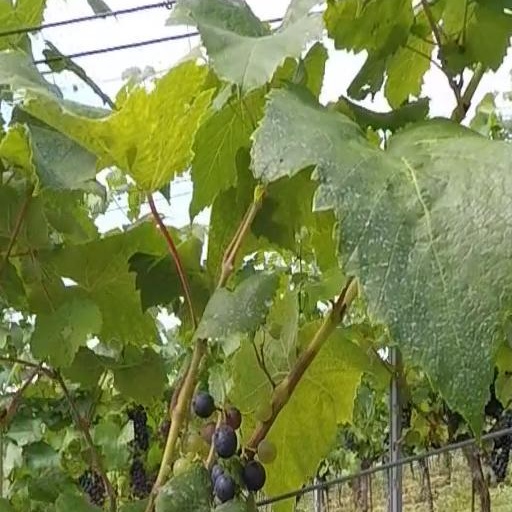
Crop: grape